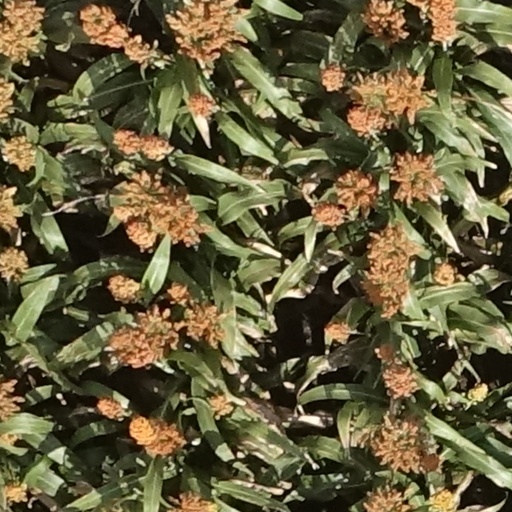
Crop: sorghum